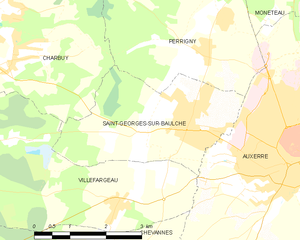
Carte des communes françaises Saint-Georges-sur-Baulche